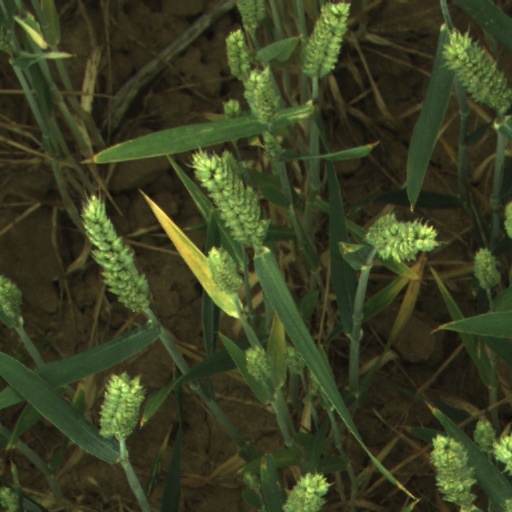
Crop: wheat